Sathya Enna Penkutty

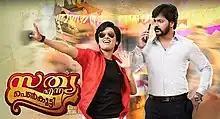

Sathya Enna Penkutty is an Indian Malayalam language television drama that aired on Zee Keralam. It stars Srinish Aravind and Mersheena Neenu in lead roles. It is an official remake of Zee Sarthak series "Sindura Bindu" aired from 2015 to 2020. The series premiered on 18 November 2019 and it aired its last episode on 17 April 2021.